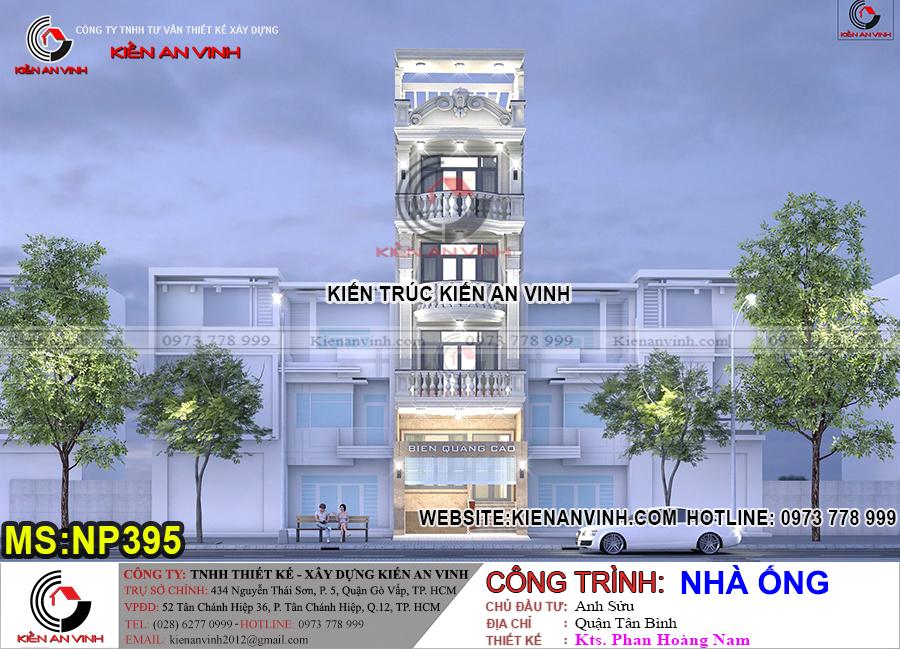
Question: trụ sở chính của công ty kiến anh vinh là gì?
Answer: số 434, đường nguyễn thái sơn, phường 5, quận gò vấp, thành phố hồ chí minh